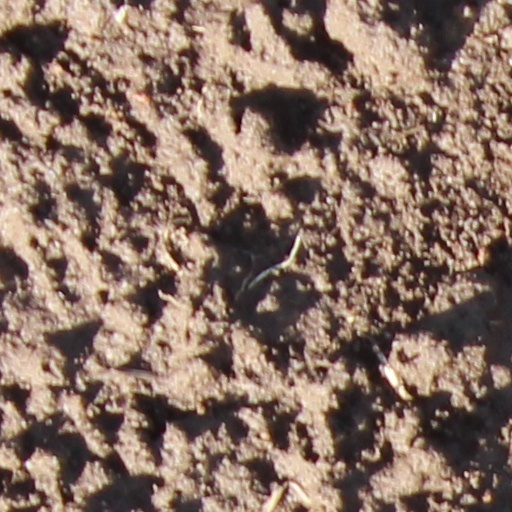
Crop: wheat